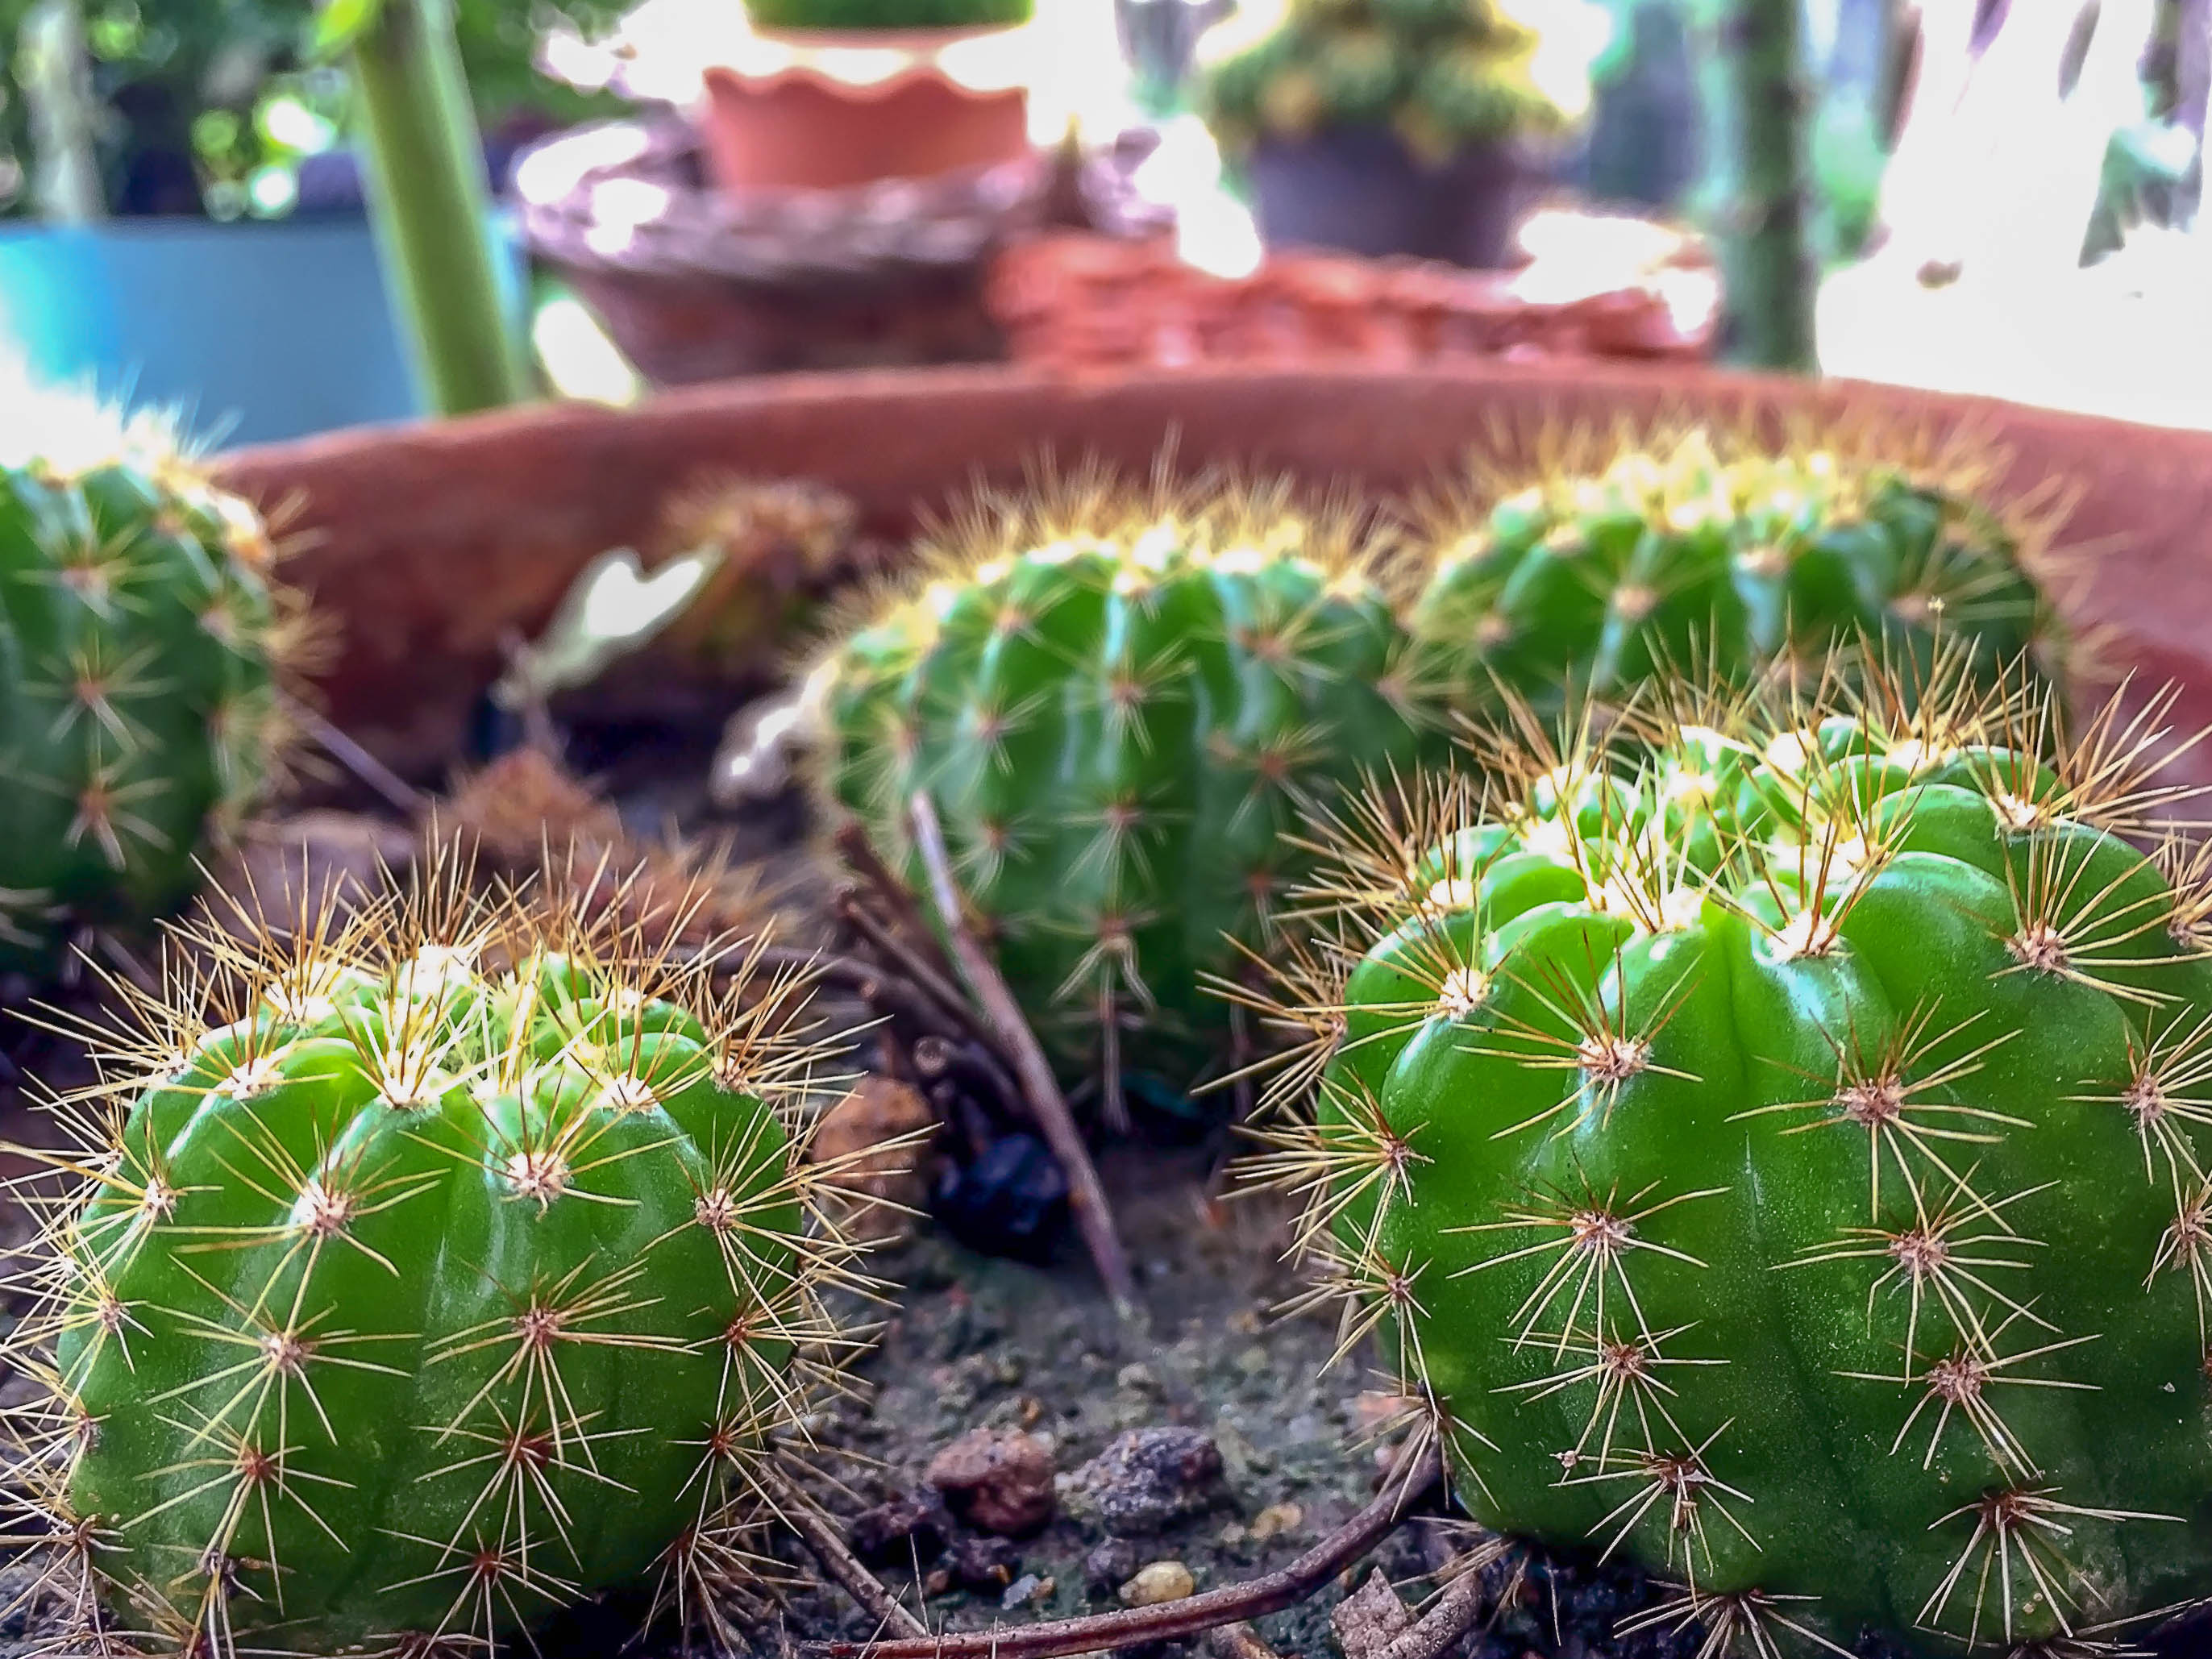
background, beautiful, botanical, botany, cactus, closeup, decoration, decorative, desert, detail, flora, flower, focus, fresh, garden, green, grow, growing, growth, leaf, natural, nature, plant, pot, sharp, small, succulent, tropical, yellow, thorns spines and prickles, vegetation, hedgehog cactus, flowering plant, eastern prickly pear, san pedro cactus, biome, nopal, prickly pear, barbary fig, caryophyllales, flowerpot, acanthocereus tetragonus, succulent plant, plant stem